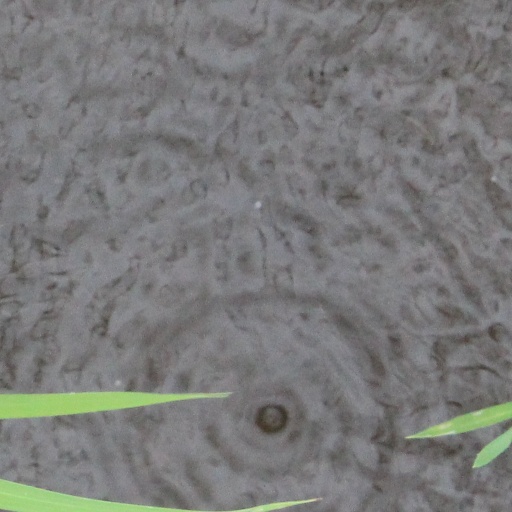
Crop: rice